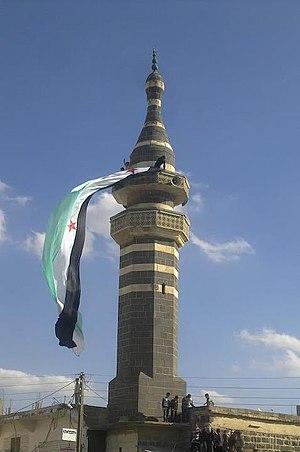
Cheikh Meskin, ou Cheikh Miskin, parfois Eshmiksin, est une ville du sud de la Syrie dépendant administrativement du gouvernorat de Deraa et du district d'Izra. Elle se trouve au nord de Deraa. Selon le recensement de 2004, sa population comptait 24 057 habitants en 2004, en majorité sunnites.